Timișoara

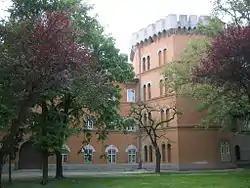
Huniade Castle, home of the National Museum of Banat

Located from Timișoara, in the northeastern part of the city, Traian Vuia International Airport is the fourth-busiest Romanian airport in terms of passenger numbers (~1.2 million in 2022) and the most important air hub in the DKMT Euroregion. In 2017, it became the first airport in Romania certified by EASA. In 2018, Traian Vuia International Airport attracted 15.1% of the total number of passengers embarked at Romanian airports, 32.8% of the total tons of goods loaded and 13.2% of the total number of flights. Traian Vuia International Airport serves as an operational base for Wizz Air. As of 2021, the airport is undergoing expansion works, by adding two terminals – internal arrivals and external departures – and creating an intermodal center for freight transport.